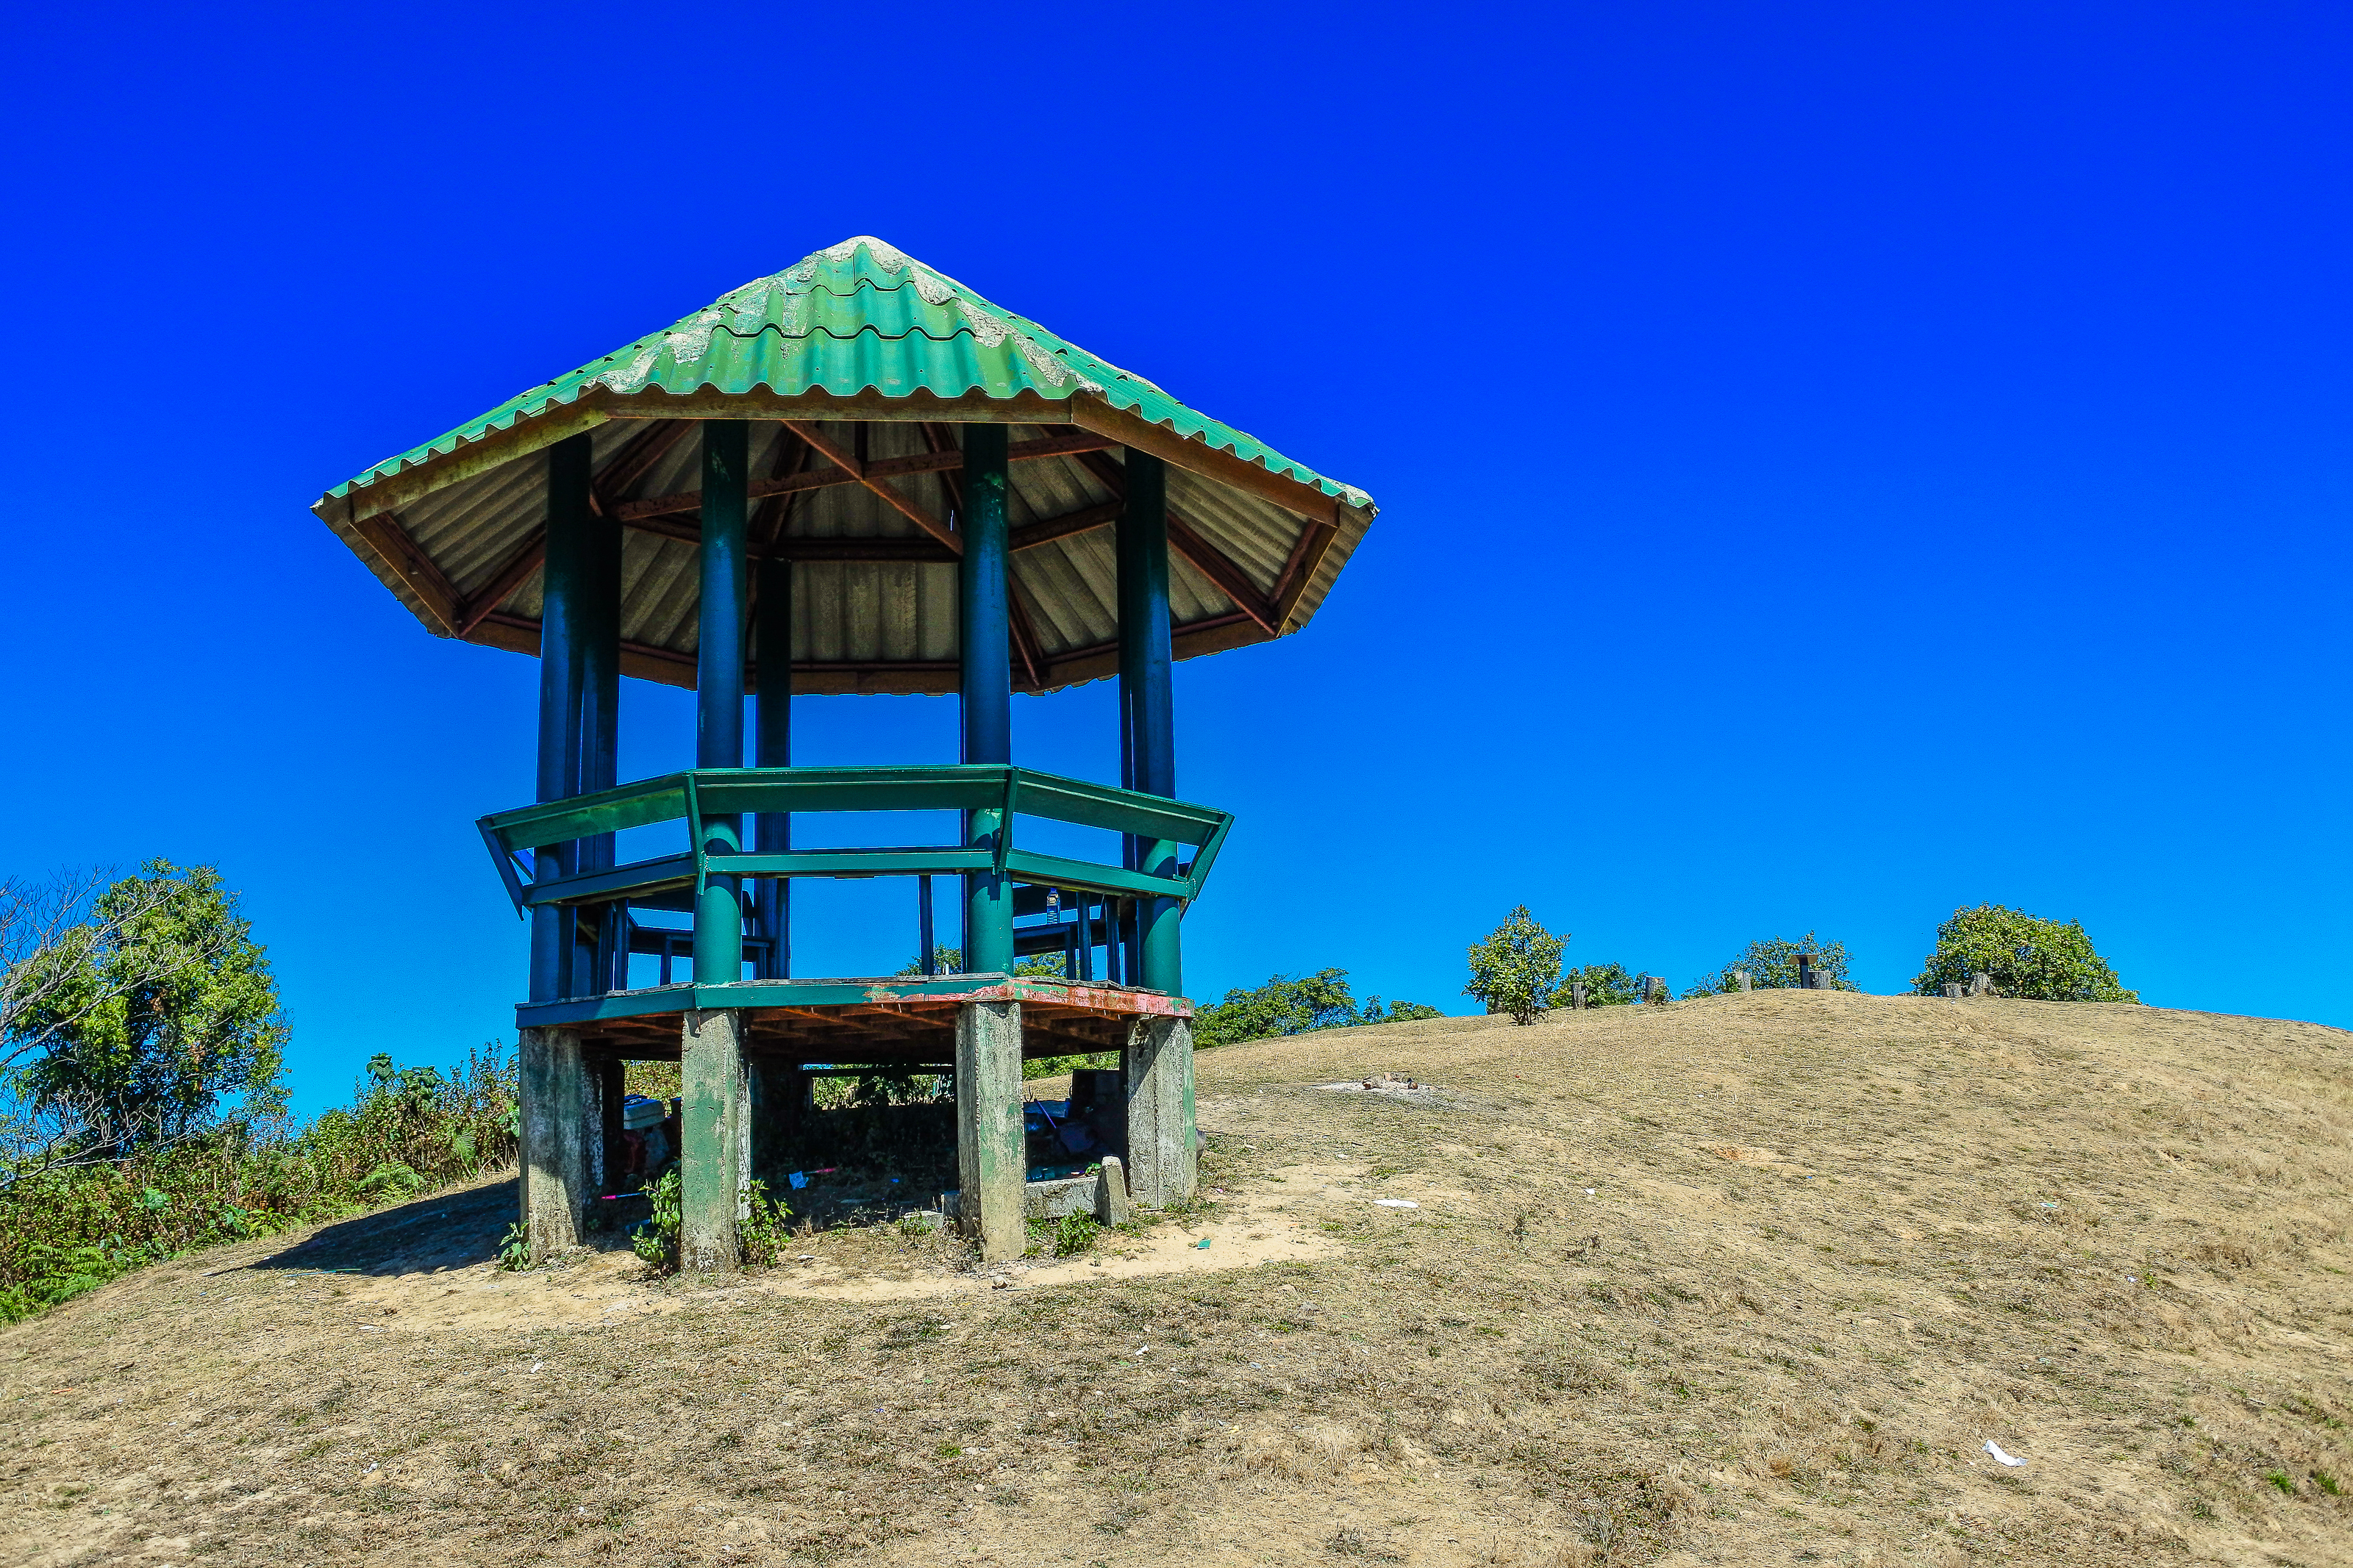
sunrise, beauty, color, dusk, sob, bright, yellow, scenic, sun, summer, scene, cloud, gold, red, beautiful, mountain, view, romantic, weather, season, sunny, mey, sky, viewpoint, wallpaper, nature, heaven, morning, mae hong son, orange, sunlight, outdoors, light, background, vacations, sunset, dawn, evening, travel, colorful, landscape, blue, observation tower, hill station, tree, vacation, house, tourism, hill, beach, sand, soil, sea, national park, rock, tourist attraction, coast